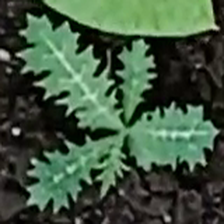
Weed species: Bilayat_(Mexicana_Argemone)